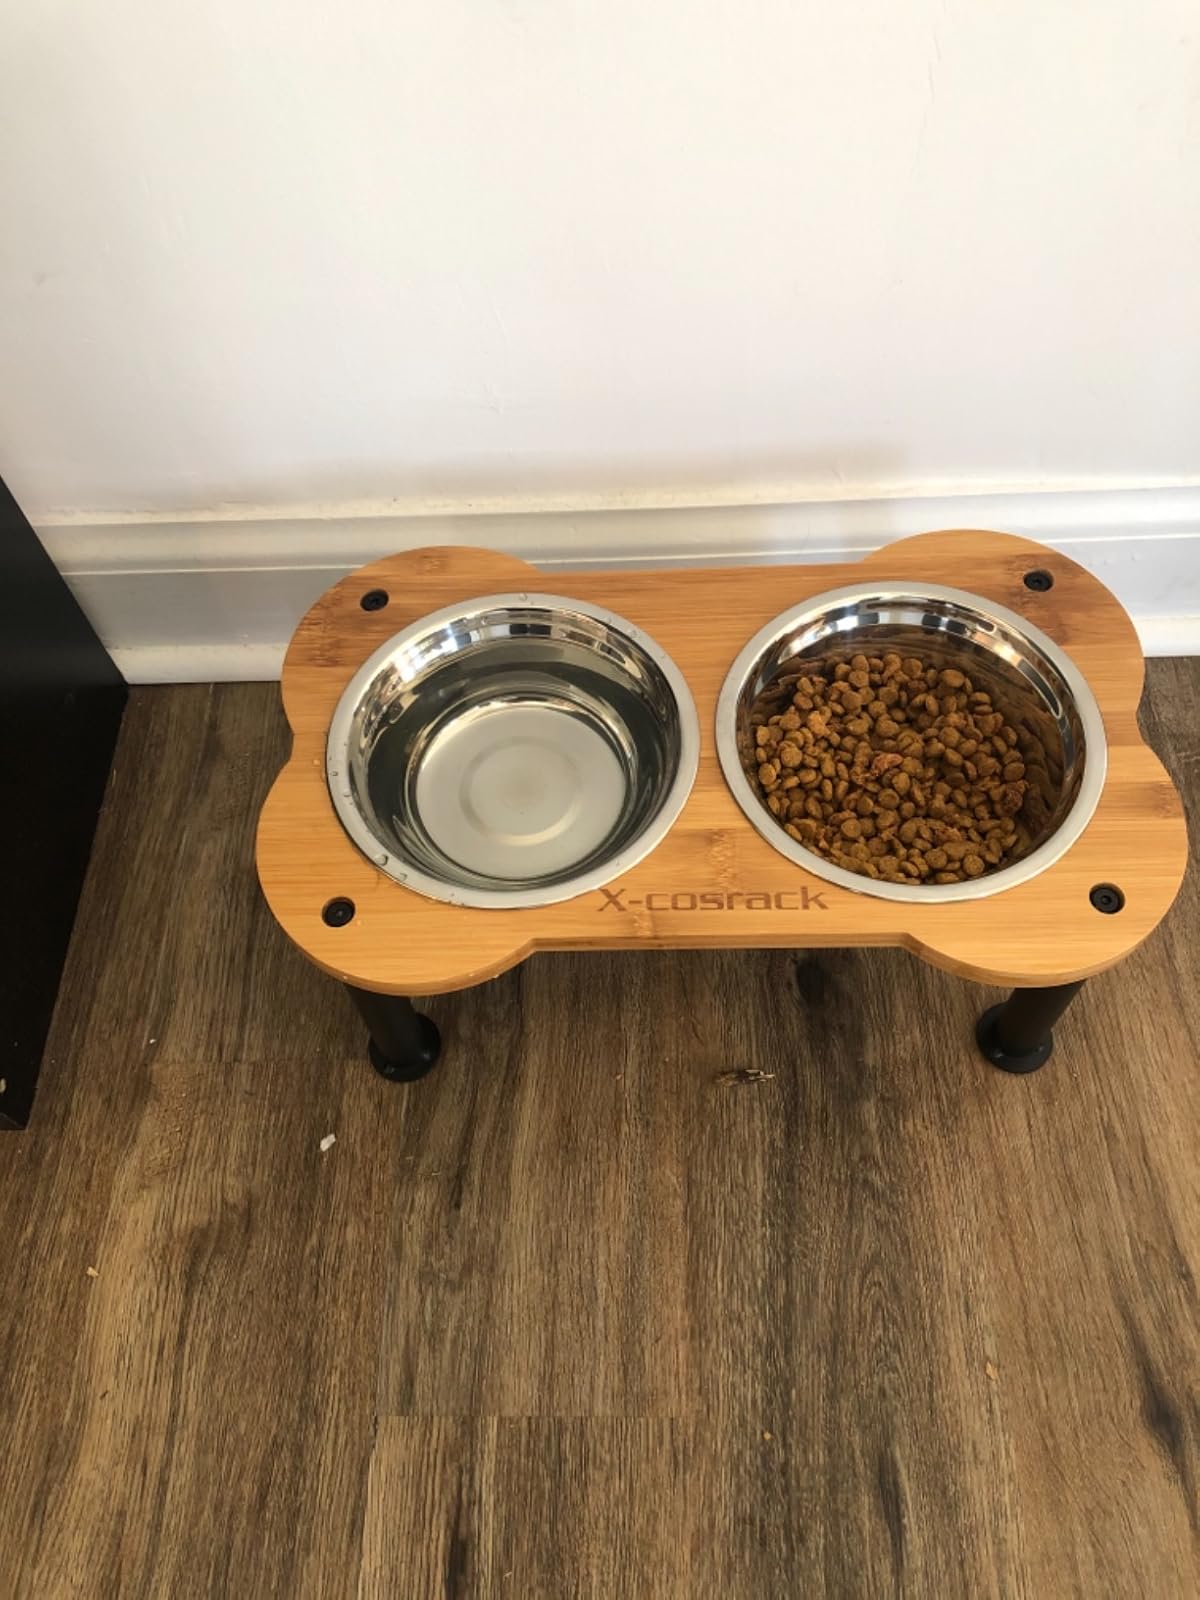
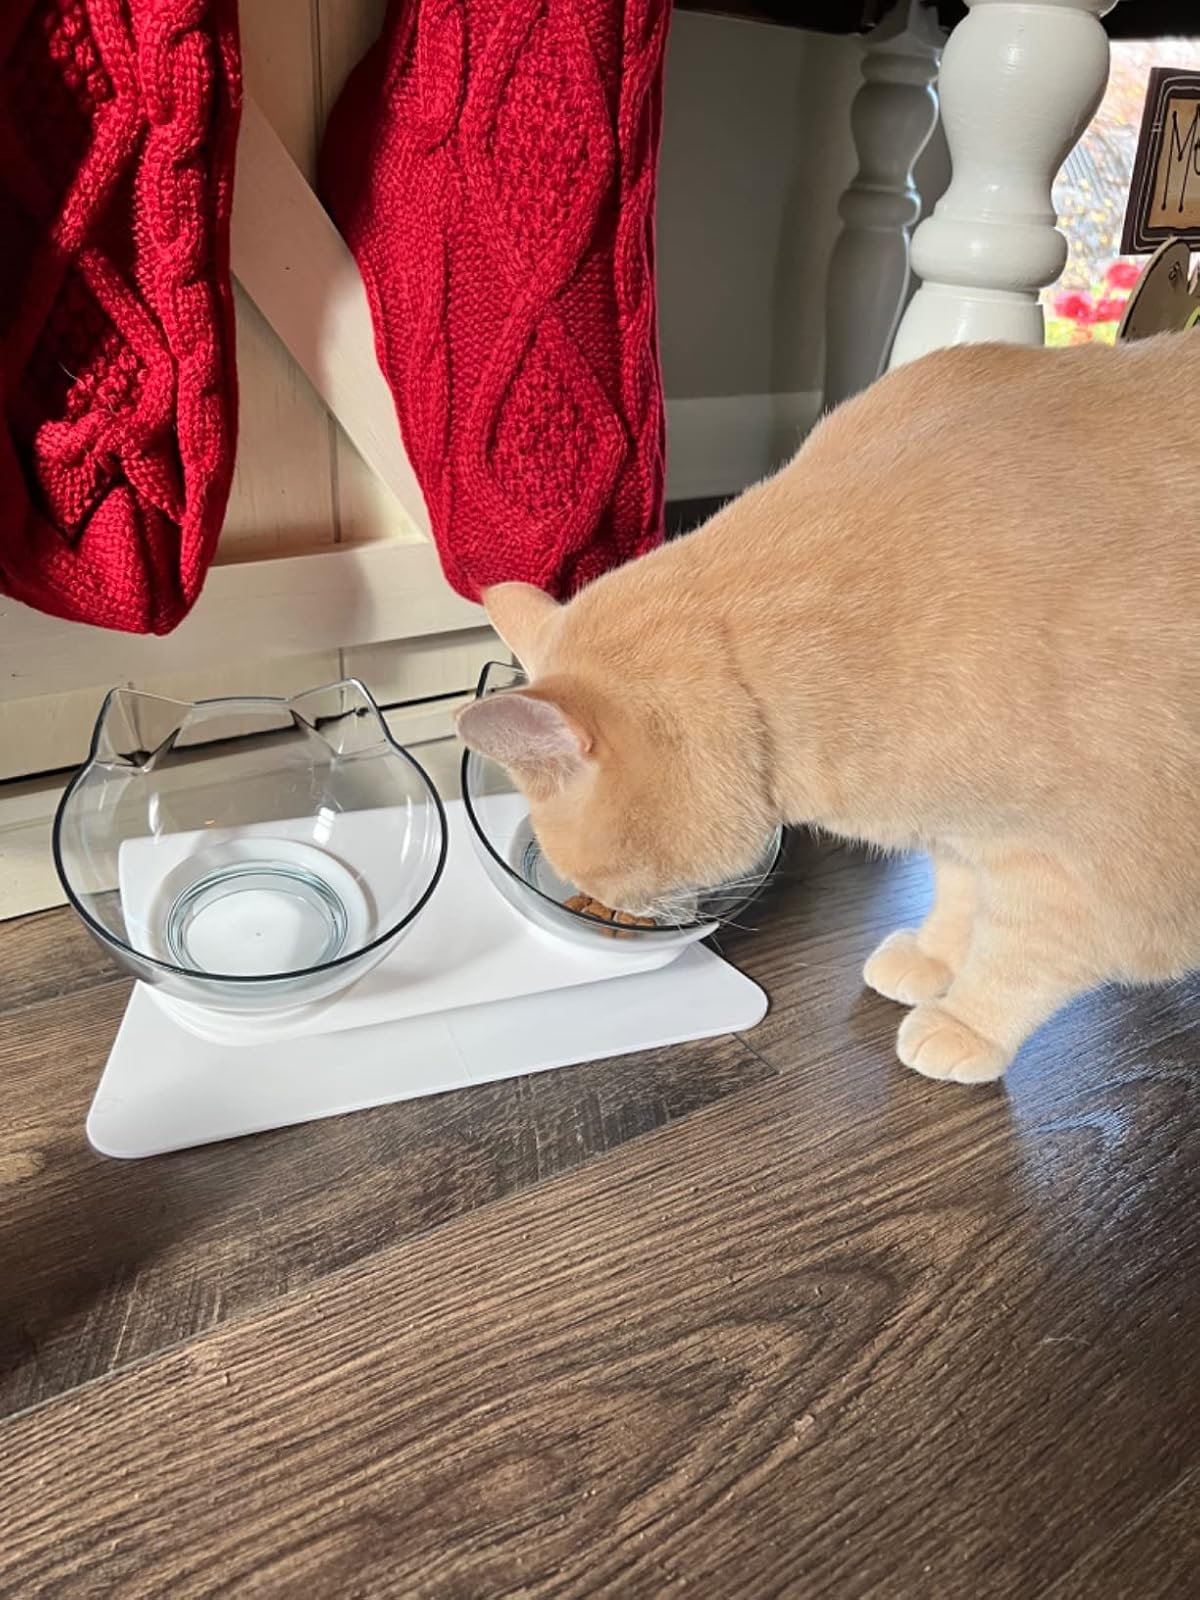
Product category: items_bowl
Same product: no